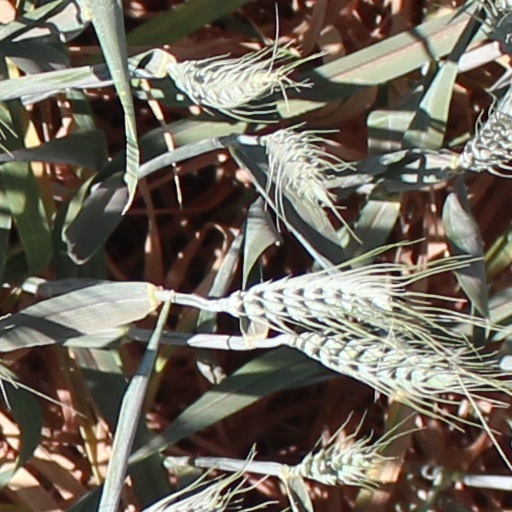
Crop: wheat